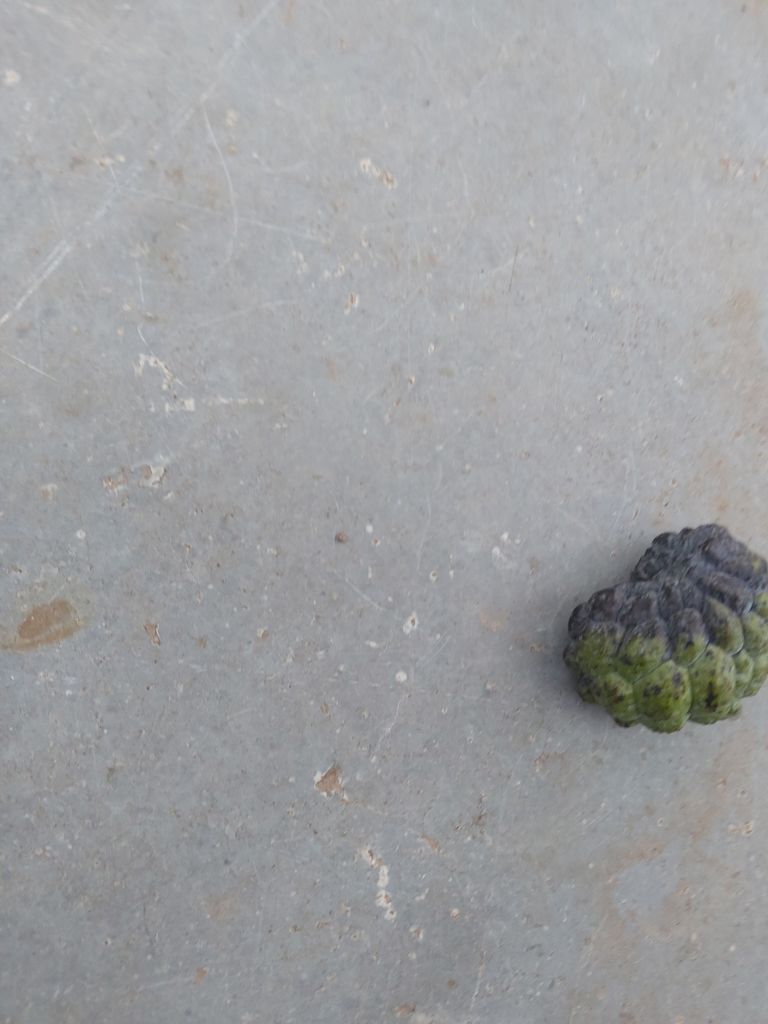
Disease label: Blank Canker